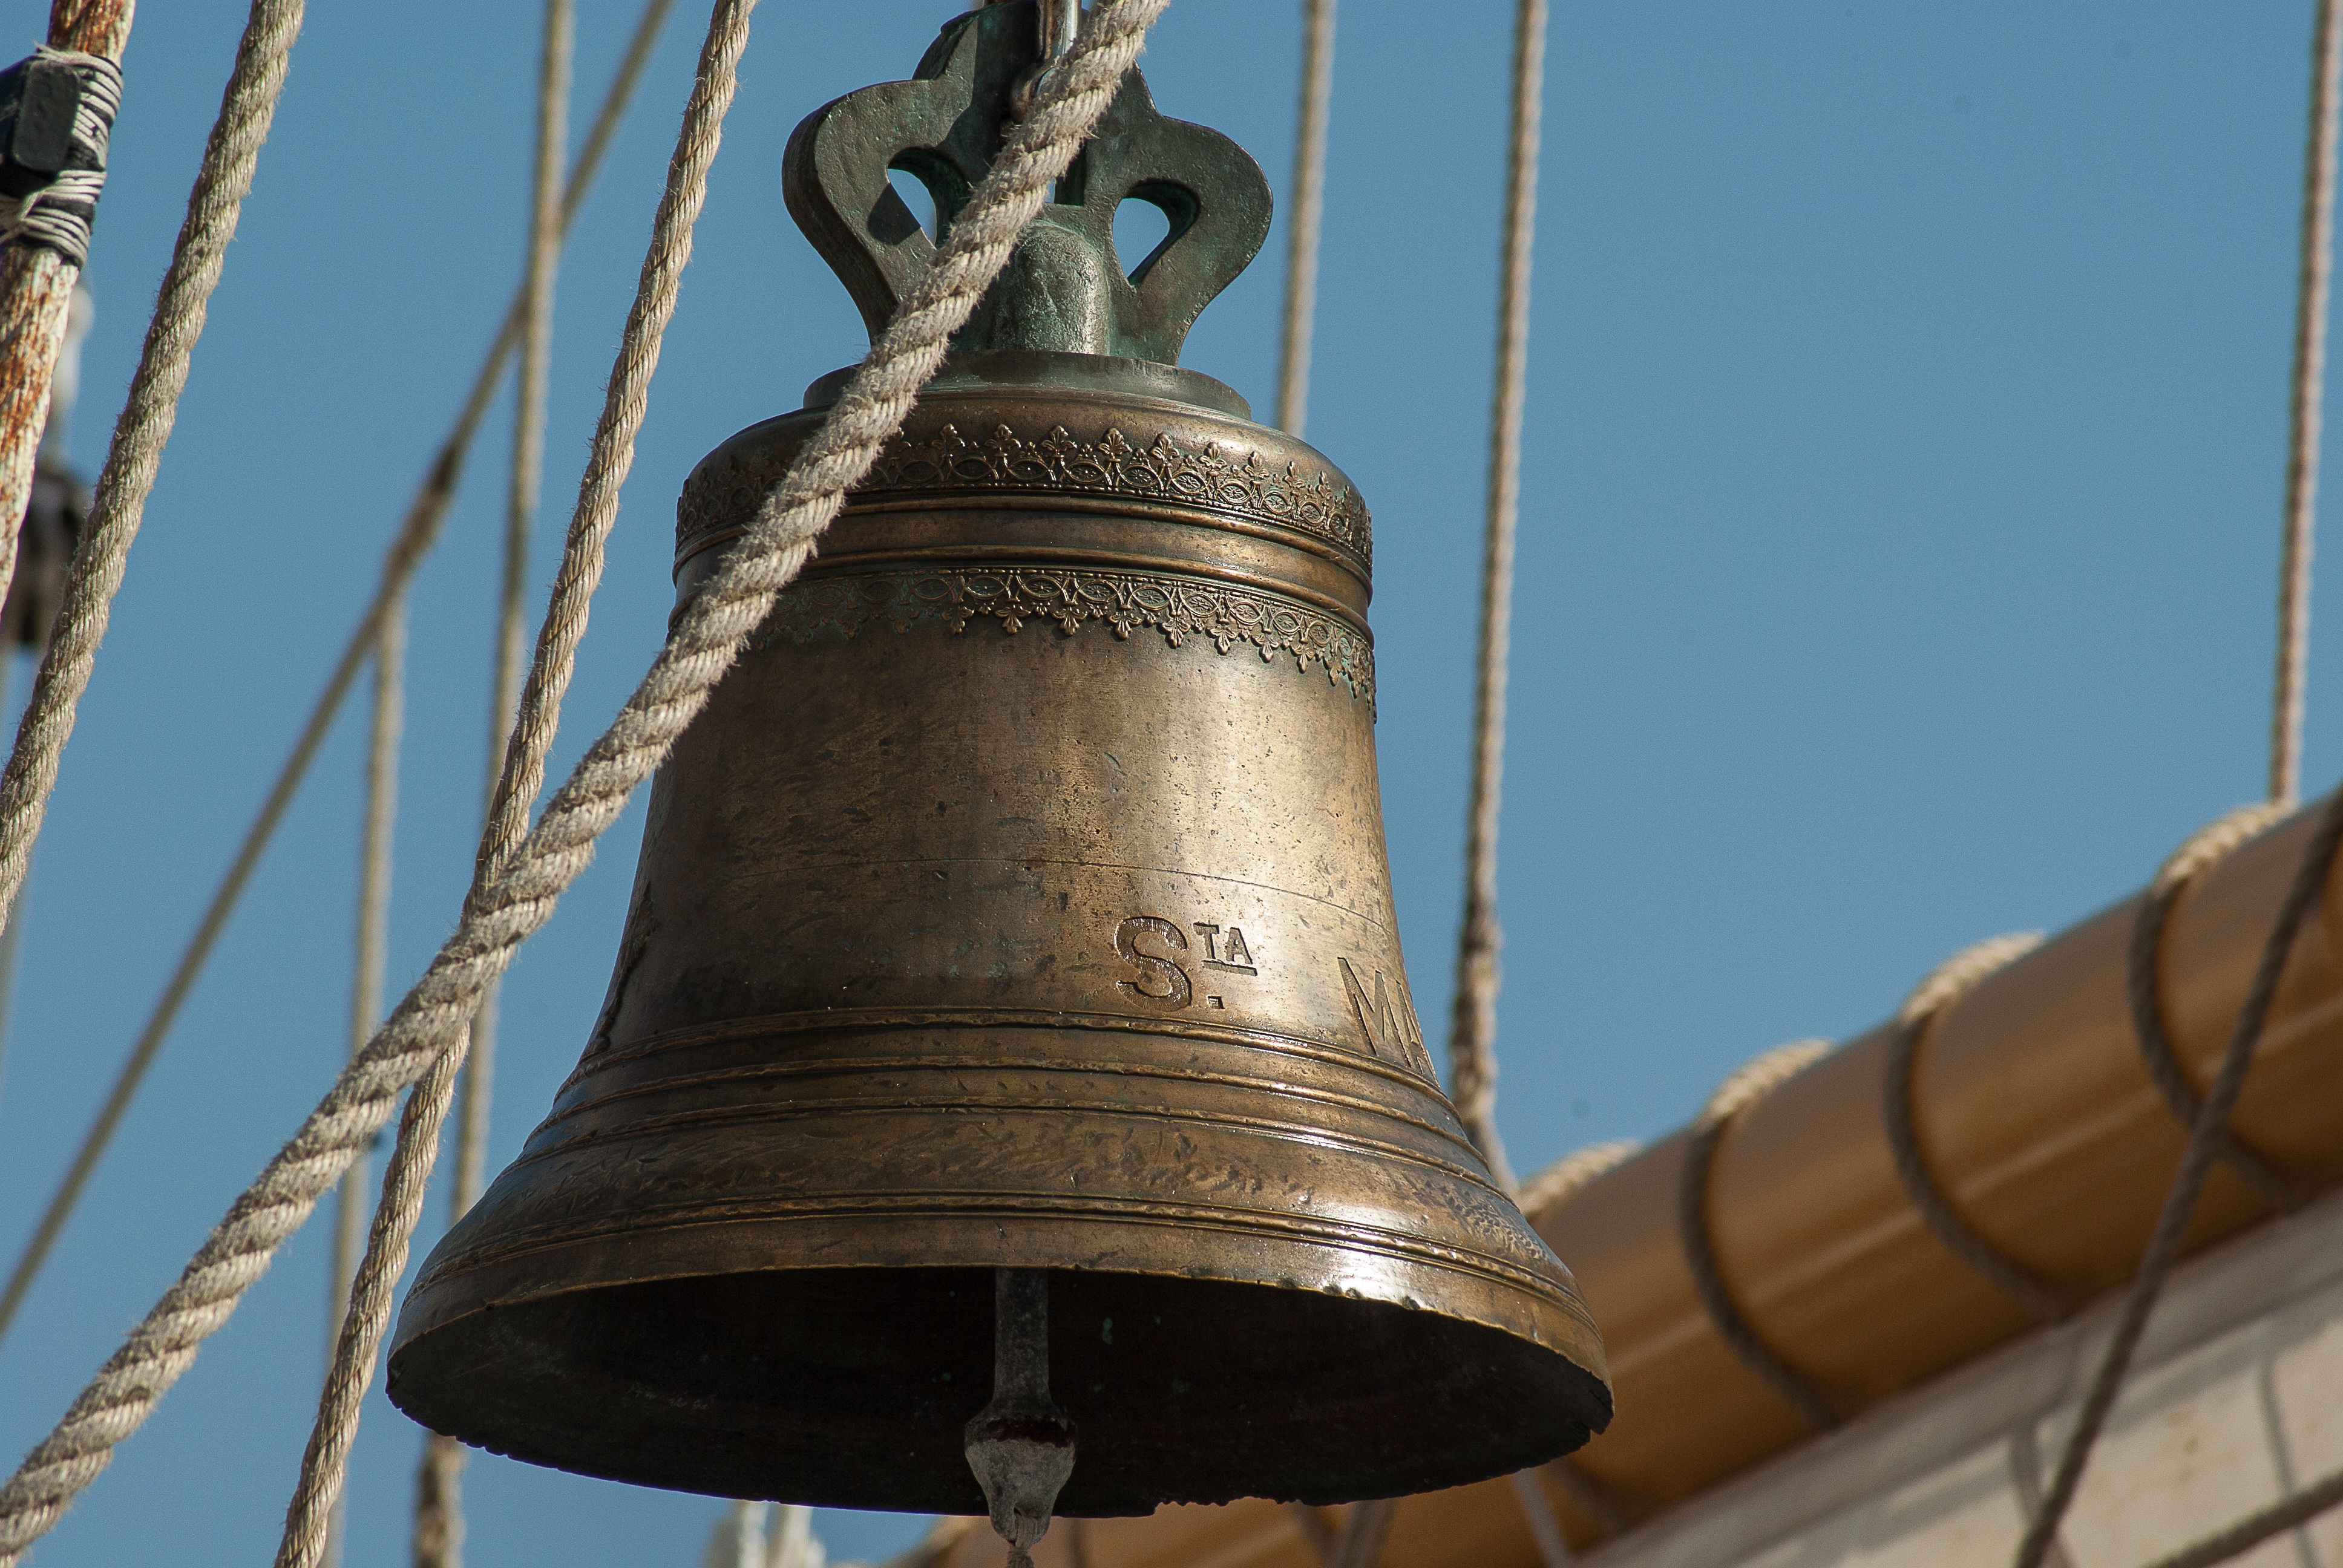
rope, boat, bell, sailboat, musical instrument, church bell, carillon